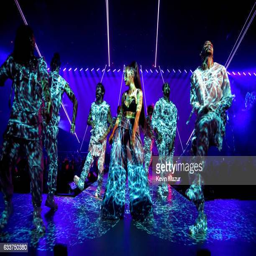
pop artist performs on stage during the tour opener